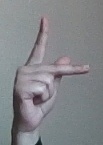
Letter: dha